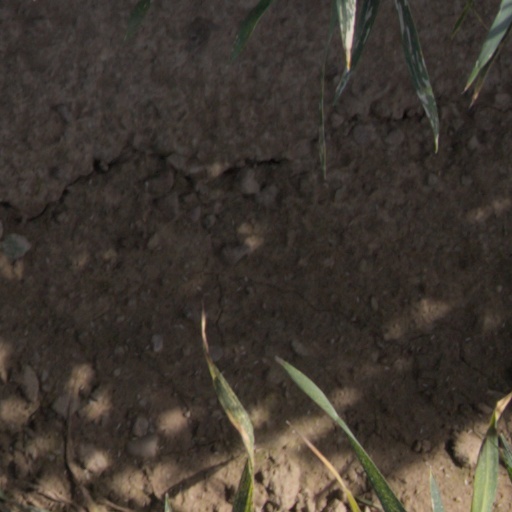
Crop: wheat